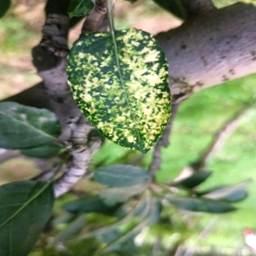
Label: Apple_Mosaic